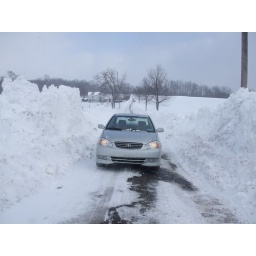
My car in the road so you can kind of tell how tall the drifts were.